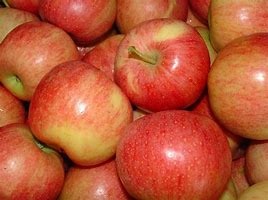
Label: apple